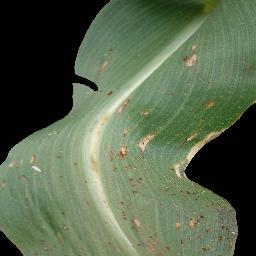
Label: Corn_(Maize)___Common_Rust